Parthenon

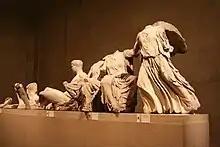
Life-size pediment sculptures from the Parthenon in the British Museum

In 1456, Ottoman Turkish forces invaded Athens and laid siege to a Florentine army defending the Acropolis until June 1458, when it surrendered to the Turks. The Turks may have briefly restored the Parthenon to the Greek Orthodox Christians for continued use as a church. Some time before the end of the fifteenth century, the Parthenon became a mosque.